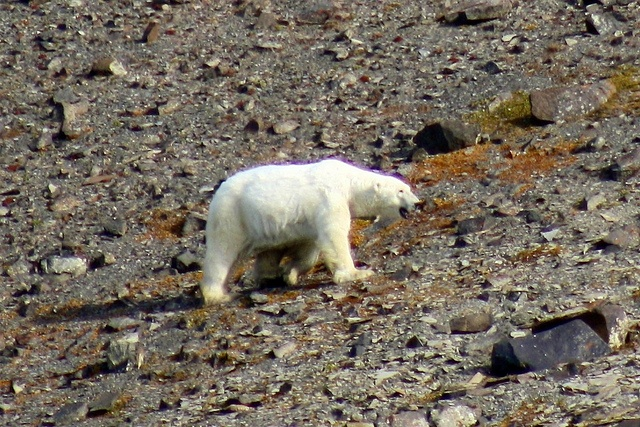
A polar bear walking on a rocky patch of ground.
A bear that is walking on top of rocks.
an adult white polar bear walking on wet rocks
A large polar bear is walking on a rocky ground.
Polar bear walking in dirt area with rocks and grass.